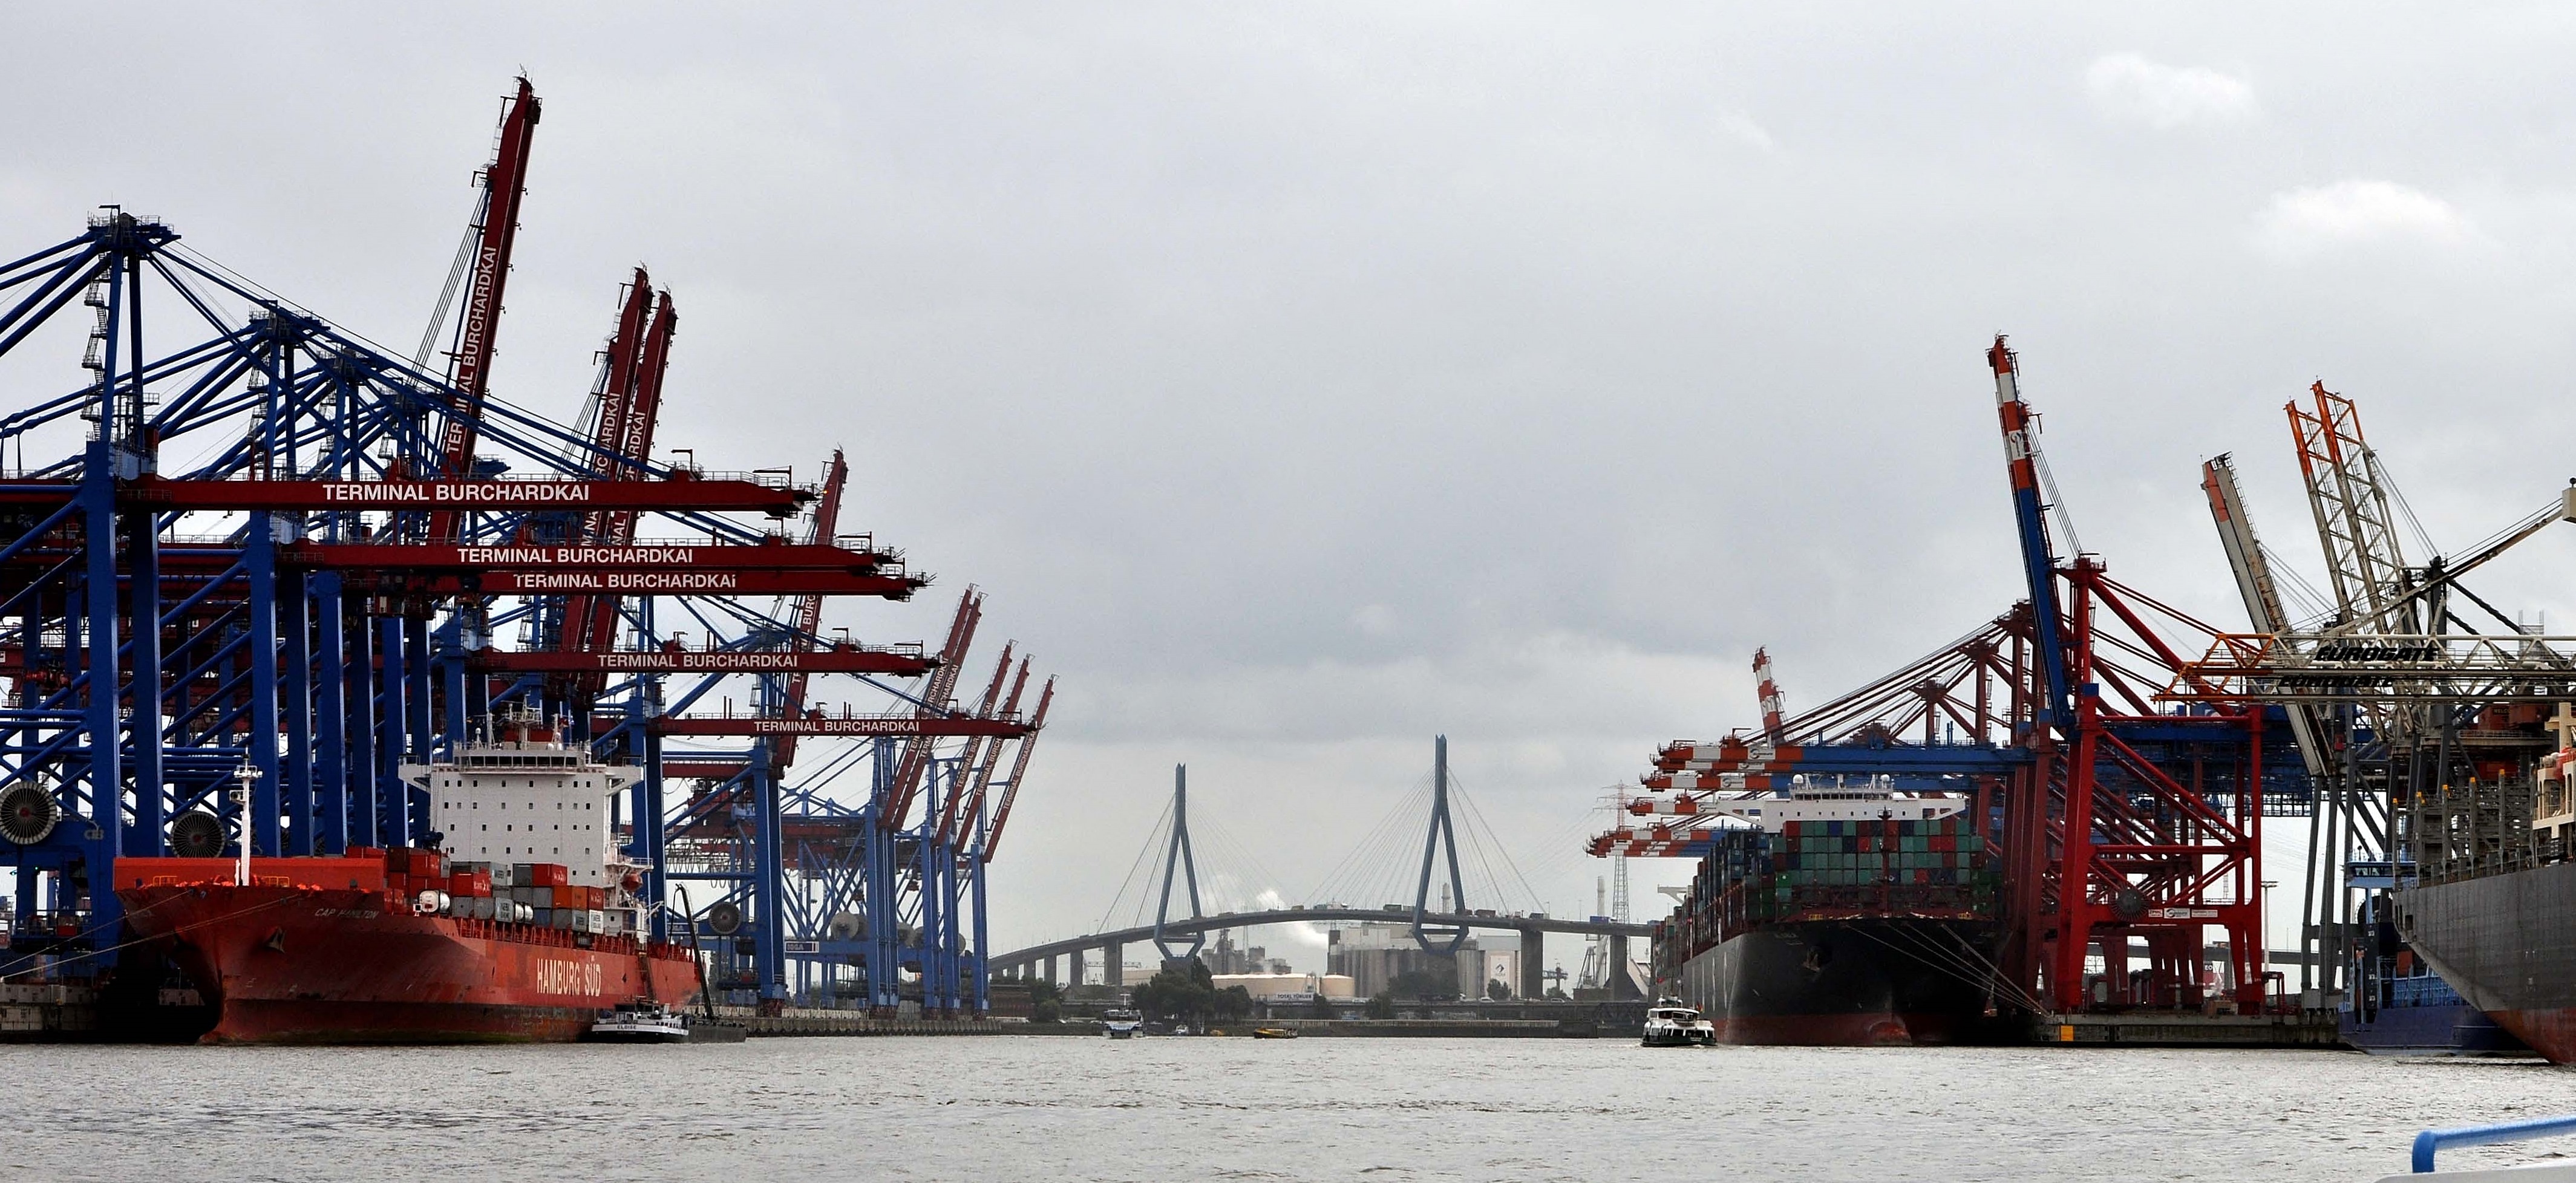
sea, boat, ship, transport, vehicle, harbor, industry, port, waterway, infrastructure, crane, tugboat, watercraft, hamburg, container ship, fishing vessel, loading crane, container port, freight transport, offshore drilling